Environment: real
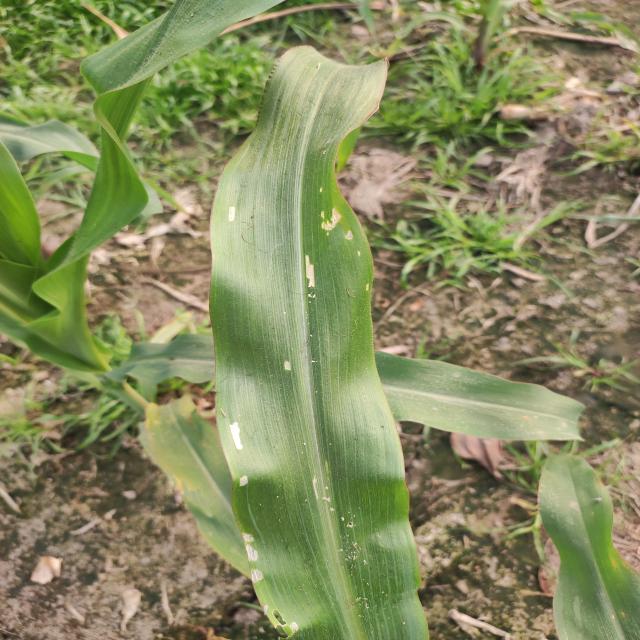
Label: fall_armyworm